Meerschaum pipe

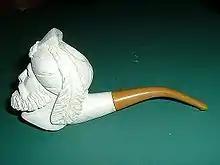
A smoking pipe carved from meerschaum and unsmoked

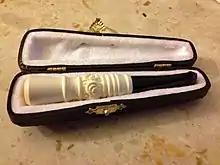
A meerschaum cigarette holder from Turkey

A meerschaum pipe is a smoking pipe made from the mineral sepiolite, also known as meerschaum. Meerschaum (German for "sea foam") is sometimes found floating on the Black Sea and is rather suggestive of sea foam (hence the German origin of the name, as well as the French name for the same substance).